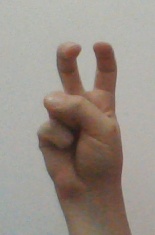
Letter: toot